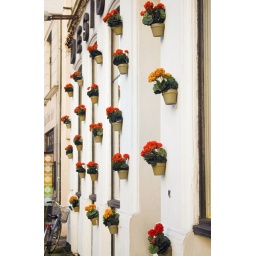
Decorated house wall with flowers in Copenhagen, Denmark